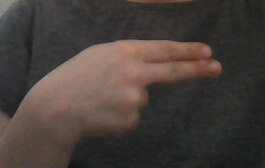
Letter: ain